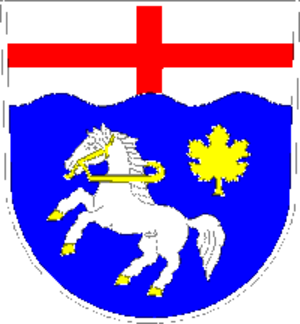
Javornice est une commune du district de Rychnov nad Kněžnou, dans la région de Hradec Králové, en République tchèque. Sa population s'élevait à 1 006 habitants en 2017.